Paul Hollywood

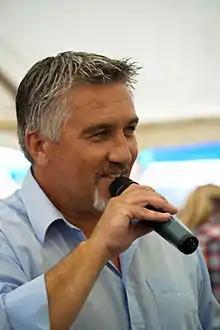
Hollywood at the 2012 Liverpool Food and Drink Festival

Paul John Hollywood (born 1 March 1966) is an English celebrity chef and television personality, widely known as a judge on "The Great British Bake Off" since 2010.